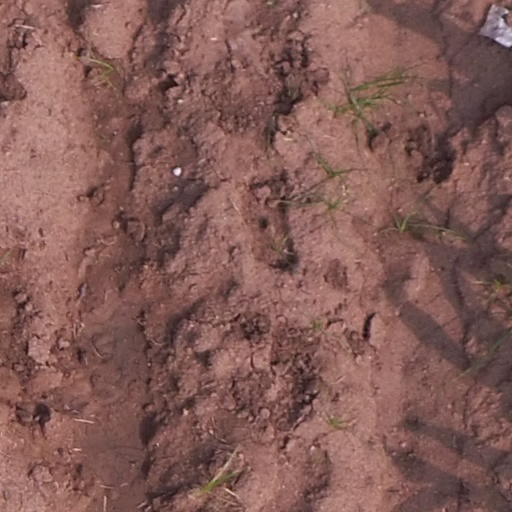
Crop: maize; corn